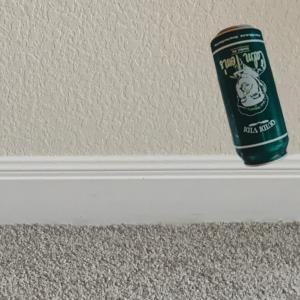
Label: cans